Ö

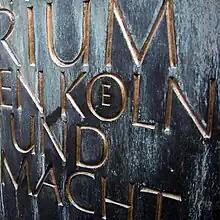
Unusual form of the "Œ" or "Ö" ligature, with a small "E" inside the "O". From an inscription in the crypt of Cologne ("Köln") Cathedral.

Historically "O"-diaeresis was written as an "o" with two dots above the letter. O-umlaut was written as an "o" with a small "e" written above in cursive old German (Gothic) script (Oͤ oͤ): this minute "e" is represented by two vertical bars connected by a slanted line, which then degenerated to two vertical bars in early modern handwritings. In most later handwritings these bars in turn nearly became dots. The origin of the letter "ö" was a similar ligature for the digraph OE: "e" was written above "o" and degenerated into two small dots.